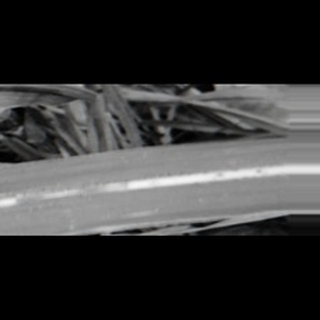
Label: sugarcane_red_rot